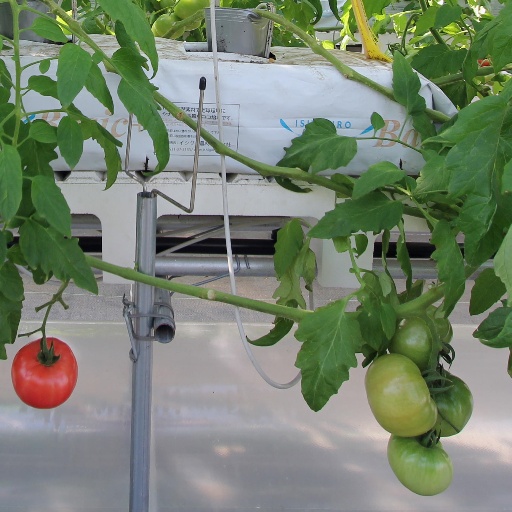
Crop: tomato